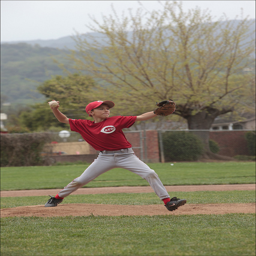
I kid who is about to throw a baseball
A young boy in a uniform is throwing a baseball
A young boy pitching a baseball in a red shirt.
A young boy about to throw a baseball.
Young boy throwing a ball in a baseball game.